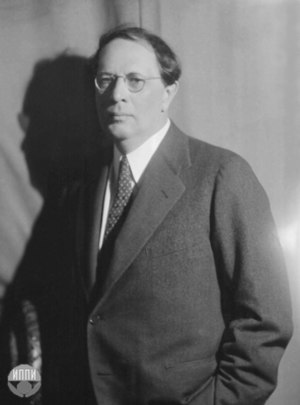
Aleksej Tolstoj
Aleksej Nikolaevitj Tolstoj var en russisk forfatter. Aleksej Tolstoj var slægtning til både Lev Tolstoj og Ivan Turgenev. Selv om han var af adelig slægt, forblev han i Rusland efter revolutionen og blev en af Sovjetunionens mest fremtrædende forfattere.